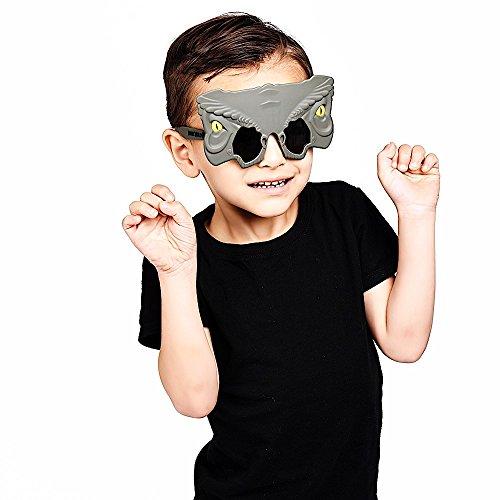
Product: Sun-Staches Costume Sunglasses Lil' Characters Jurassic Park Blue Raptor Party Favors UV400
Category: Toys & Games | Novelty & Gag Toys
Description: All Sun-Staches Sunglasses provide 100% UV400 protection and impact resistant lenses because we care.
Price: $5.99
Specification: ProductDimensions:9x1x7inches|ItemWeight:1.44ounces|ShippingWeight:1.44ounces(Viewshippingratesandpolicies)|ASIN:B07D1NK1V8|Itemmodelnumber:SG3218|Manufacturerrecommendedage:3months-8years